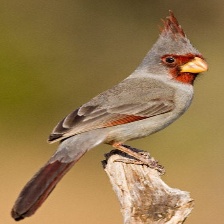
Species: PYRRHULOXIA
Scientific name: CARDINALIS SINUATUS